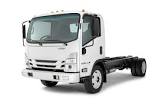
Vehicle type: Cars